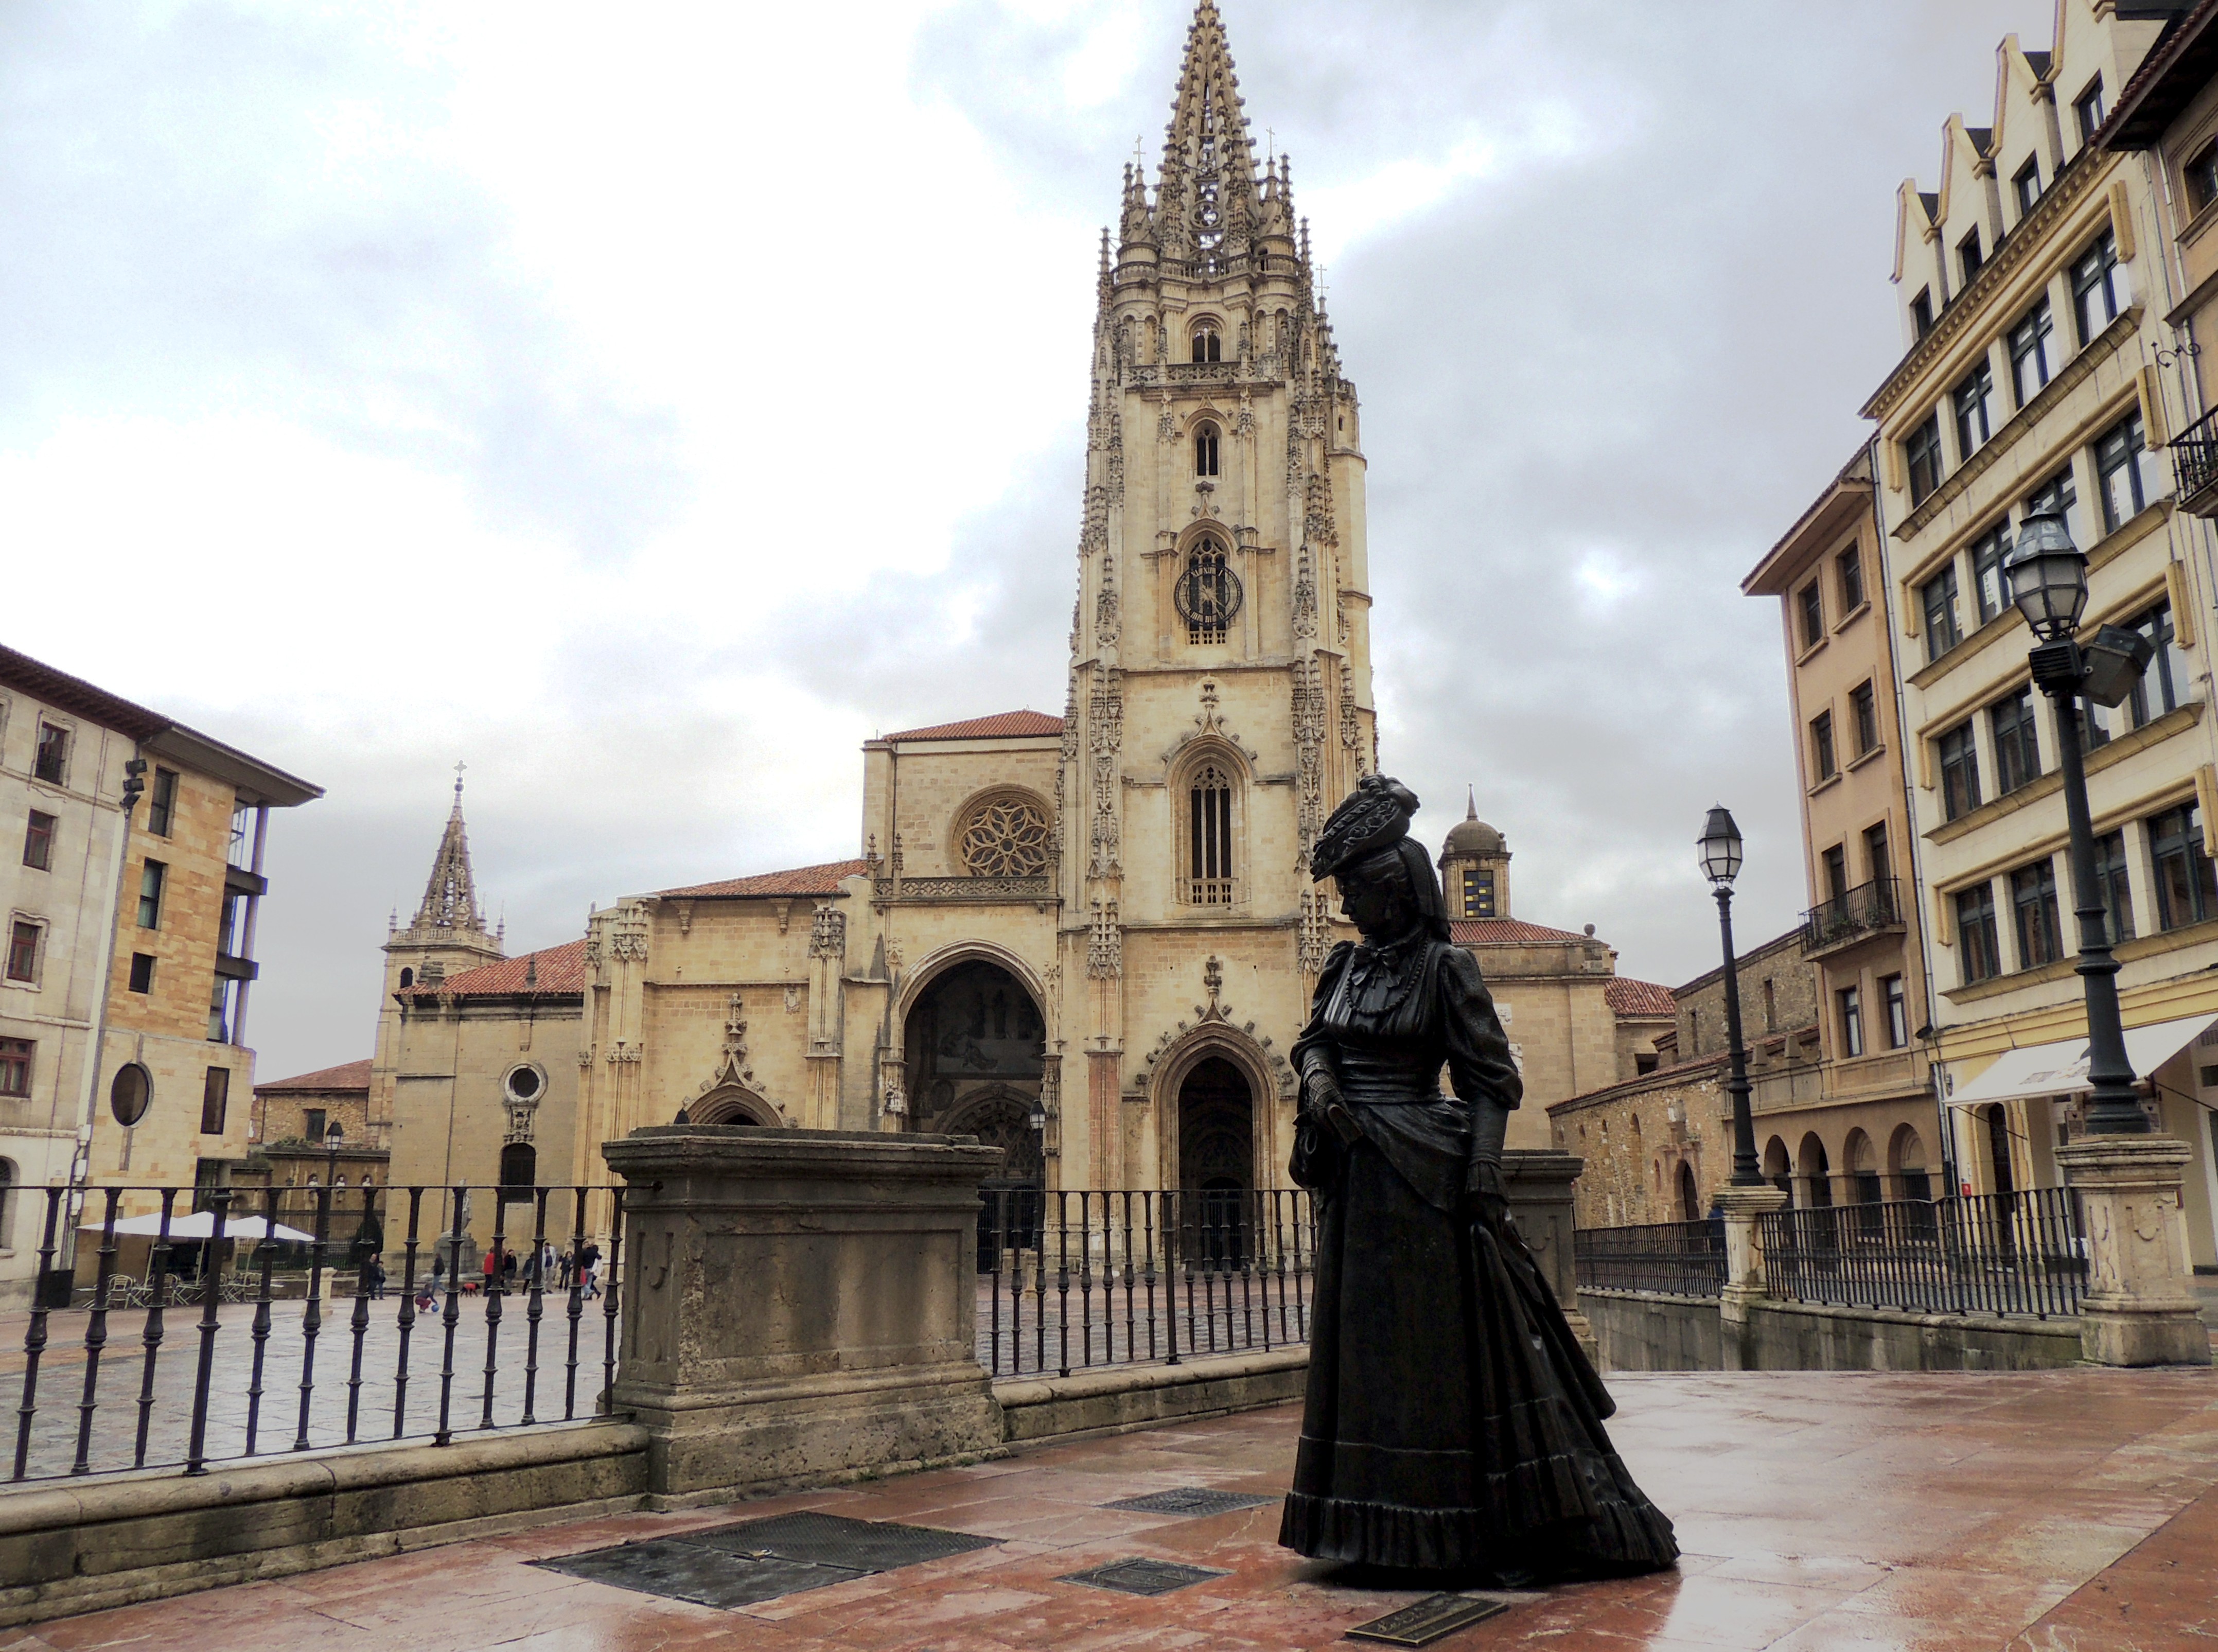
monument, statue, plaza, landmark, church, cathedral, tourism, place of worship, spire, town square, basilica, ancient history